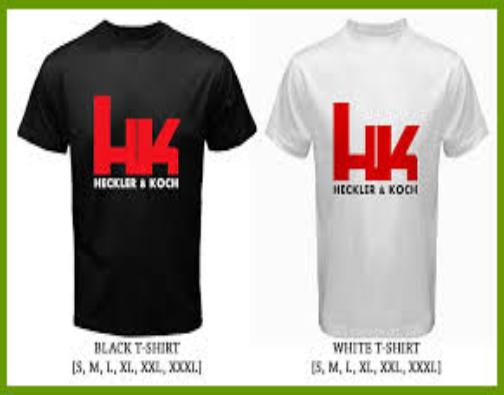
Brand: Heckler & Koch
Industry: Clothes